Dave Downey

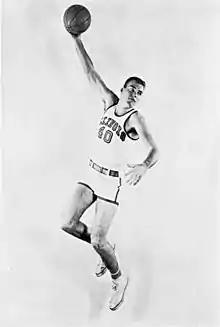
Downey circa 1963

David John Downey (born October 28, 1941) is a former collegiate basketball player for the University of Illinois Fighting Illini basketball team. He is best known for setting the Illinois single-game scoring record with 53 points at Indiana on February 16, 1963.